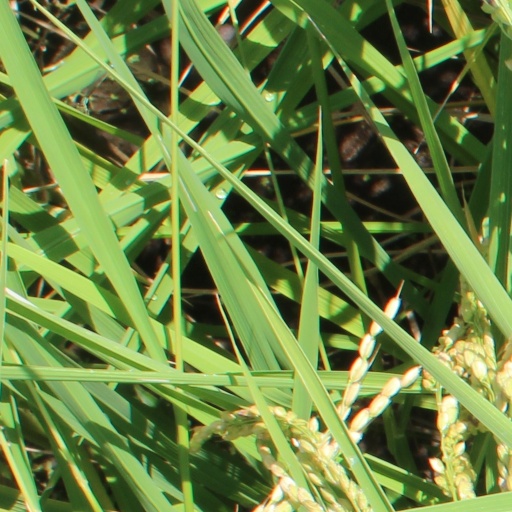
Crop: rice